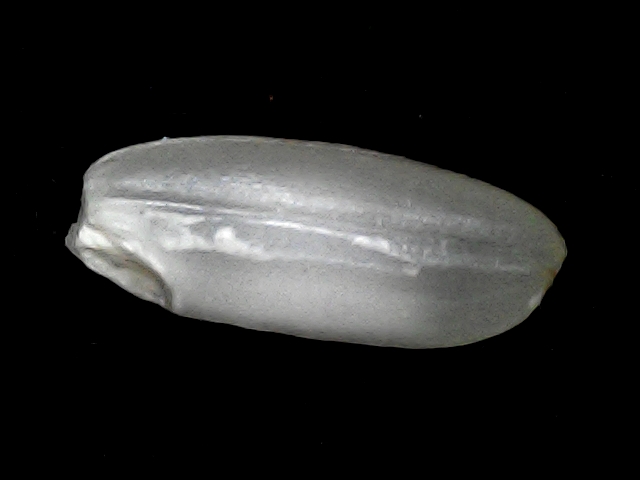
Rice variety: BD51